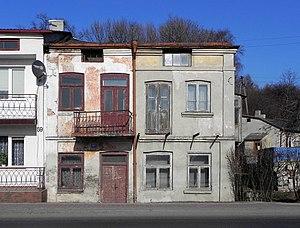
Izbica - est un village polonais de la gmina d'Izbica dans le powiat de Krasnystaw de la voïvodie de Lublin dans l'est de la Pologne.